Cantu a tenore

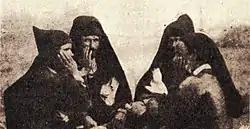
Singers from Nuoro in 1903.

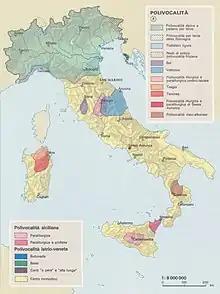
Map of polyphonic folk music in Italy

The sings the same note sung by the , and a fifth above the . The and the sing in a regular voice, whereas the and the sing with a technique affecting the larynx.